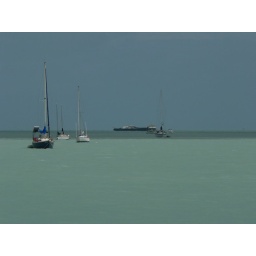
The sediment in the water turned the water almost neon colors. Definitely not the clear water we know and love.